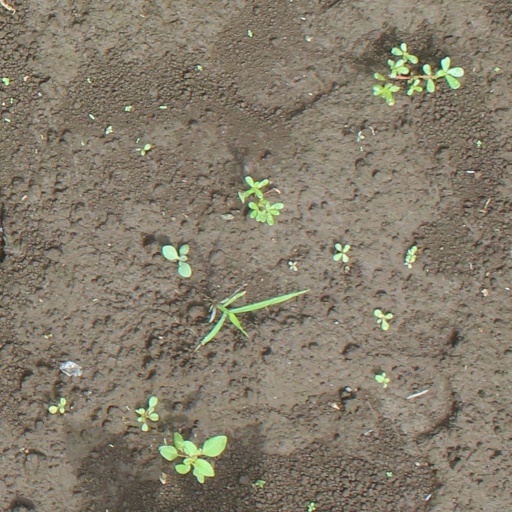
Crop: soybean